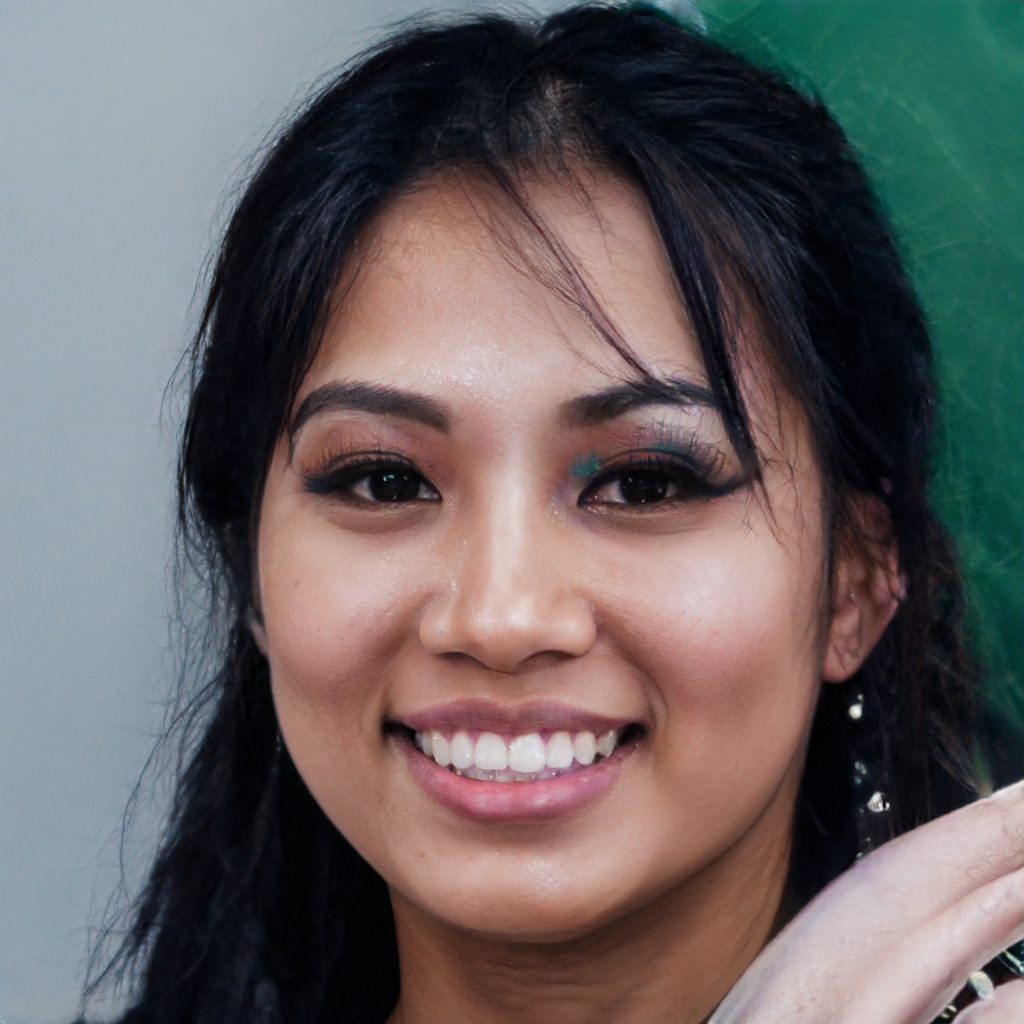
Gender: Female